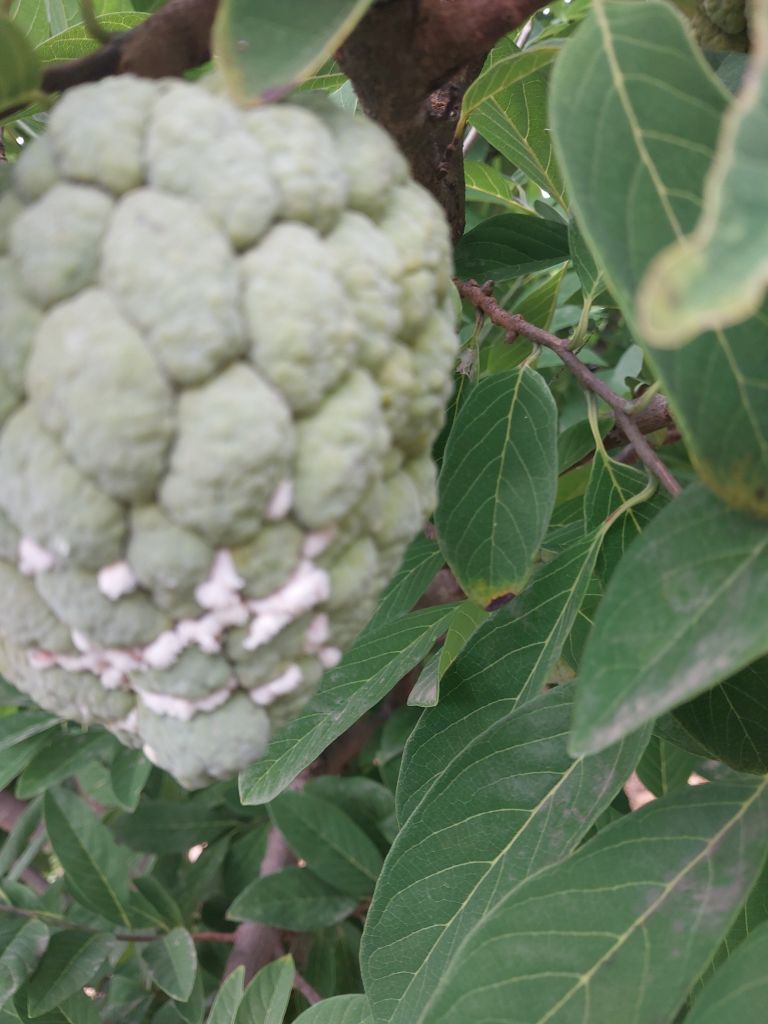
Disease label: Mealy Bug